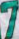
Number: 7